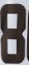
Number: 8